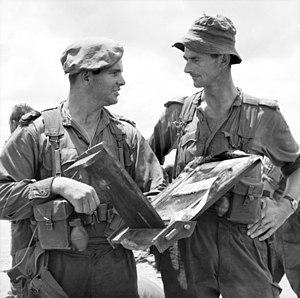
Peter Maurice Arnison, né le 21 octobre 1940 à Lismore, Nouvelle-Galles du Sud, fut le 23ᵉ Gouverneur du Queensland de juillet 1997 à juillet 2003.